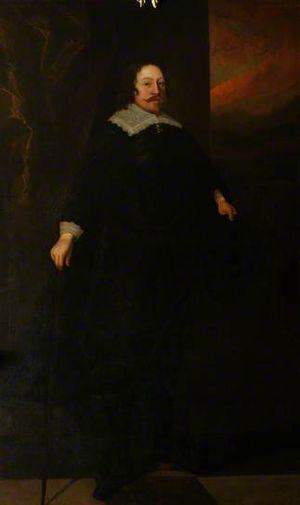
Chaloner Chute, né à une date inconnue et mort le 14 avril 1659, est un homme politique et avocat anglais.